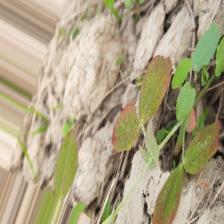
Label: Lentil Rust